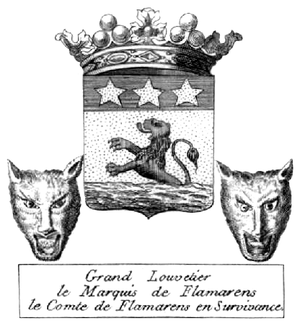
Blason du grand louvetier, le marquis de Flamarens, le comte de Flamarens en survivance
En France, la louveterie est une institution créée par Charlemagne par le capitulaire De Villis en 813, avec l'objectif de procéder à la destruction systématique et organisée des loups.
Le louvetier ou lieutenant de louveterie est en France sous l'Ancien Régime un officier qui commande un équipage du roi pour la chasse au loup. Venator luparius. Il y a eu en France des louvetiers entretenus dans toutes les forêts du domaine royal, on les nommait alors « loutiers », « louviers » et « chasseleur ».